2018 Caracas drone attack

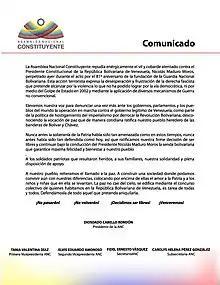
Press release from the Venezuelan Constituent National Assembly

The Venezuelan government referred to the incident as a "terrorist attack". A press release from the Venezuelan Constituent National Assembly, written by Diosdado Cabello, said that they "fiercely condemn the vile and cowardly attack against the constitutional President of the Bolivarian Republic of Venezuela" and that the "act of terrorism shows the hopelessness and frustration of the fascist right", also expressing solidarity with "the patriotic soldiers who were injured". The leading opposition group in Venezuela, Frente Amplio Venezuela Libre ("Venezuelan Liberation Front"), expressed confusion as to the nature of the incident, saying that they can't know if it was "an attack, a fortuitous accident, or any of the other stories being shared on social media".